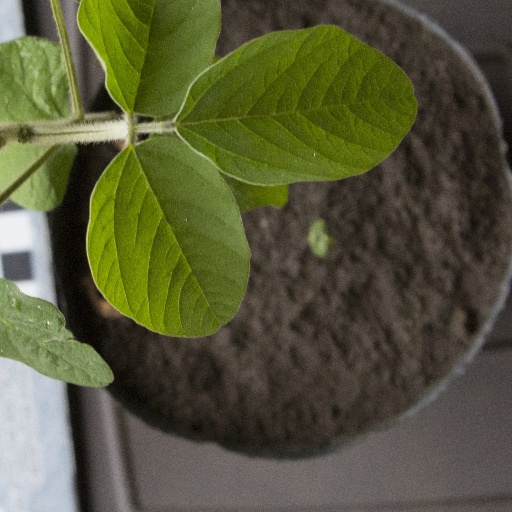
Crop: soybean